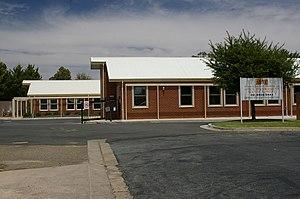
L'Australian Rail Track Corporation est une société créée en 1997 appartenant au gouvernement fédéral australien et qui possède, loue, gère et contrôle la majorité des principales lignes de chemin de fer à écartement standard de la partie continentale de l'Australie connues comme le réseau ferroviaire en service inter-États.